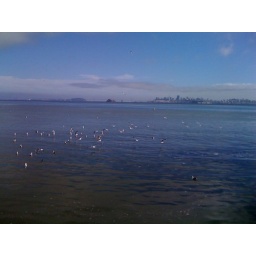
cycled over golden gate bridge this morning. sitting in sausalito in the sun now, waiting for ferry.